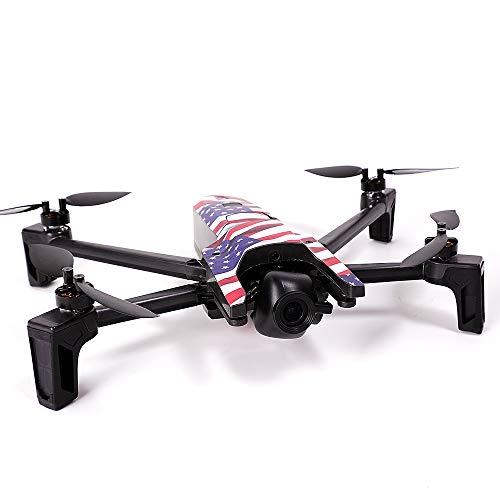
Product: MightySkins Skin Compatible with Parrot Anafi Drone - Fish Puzzle | Protective, Durable, and Unique Vinyl Decal wrap Cover | Easy to Apply, Remove, and Change Styles | Made in The USA
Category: Toys & Games | Hobbies | Remote & App Controlled Vehicles & Parts | Remote & App Controlled Vehicles | Quadcopters & Multirotors
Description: FLY IN STYLE: Show off your own unique style with Mighty Skins for your Parrot Anafi Drone Don’t like the Fish Puzzle skin We have hundreds of designs to choose from, so your Parrot Anafi Drone will be as unique as you are.
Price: $19.99
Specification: ProductDimensions:14x0.1x12inches|ItemWeight:0.16ounces|ShippingWeight:0.96ounces(Viewshippingratesandpolicies)|ASIN:B07H7T48QL|Itemmodelnumber:PAANAMIN-FishPuzzle